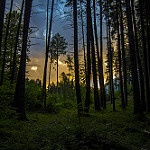
Label: forest